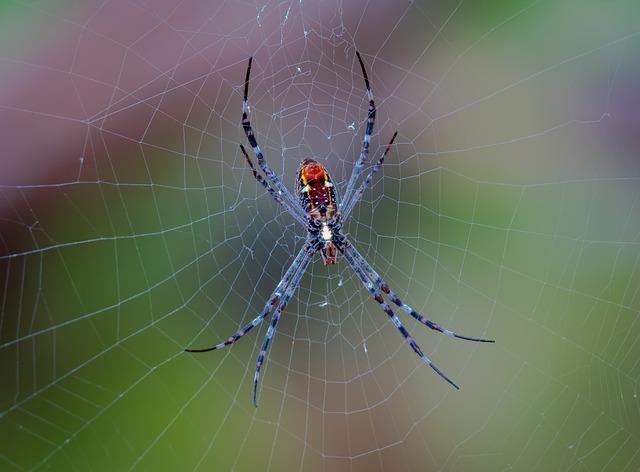
spider